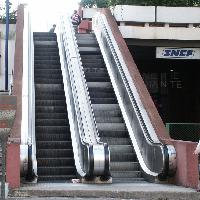
Weather: cloudy or overcast